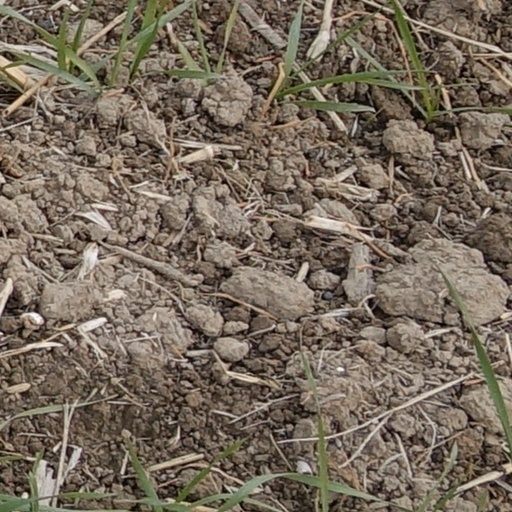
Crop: wheat